HMS Inflexible (1907)

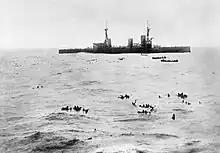
"Inflexible" recovering survivors from the "Gneisenau"

Spee turned to the south in the hope of disengaging while the British had their vision obscured, but only opened the range to before the British saw his course change. This was futile as the British battlecruisers gave chase at . Forty minutes later, the British opened fire again at . Eight minutes later, Spee turned again to the east to give battle; this time, his strategy was to close the range on the British ships so he could bring his secondary armament to bear. He was successful, and they were able to open fire at 15:00 at maximum elevation. On this course, the smoke bothered both sides, but multiple hits were made regardless. Those made by the Germans either failed to detonate or hit in some insignificant area. On the contrary, "Gneisenau" had her starboard engine room put out of action. Sturdee ordered his ships at 15:15 back across their own wakes to gain the windward advantage. Spee turned to the northwest, as if to attempt to cross the British T, but actually to bring "Scharnhorst"s undamaged starboard guns to bear as most of those on his port side were out of action. The British continued to hit "Scharnhorst" and "Gneisenau" regularly during this time and "Scharnhorst" ceased fire at 16:00 before capsizing at 16:17 with no survivors. "Gneisenau" had been slowed by earlier damage and was battered for another hour and a half by "Inflexible" and "Invincible" at ranges down to . Despite the damage her crew continued to fire back until she ceased firing at 16:47. Sturdee was ready to order 'Cease fire' at 17:15 when an ammunition hoist was freed up and she made her last shot. The British continued to pound her until 17:50, after her captain had given the order to scuttle her at 17:40. She slowly capsized at 18:00 and the British were able to rescue 176 men. She had fired 661 twelve-inch shells during the battle and had only been hit three times because she was often obscured by "Invincible"s smoke. Only one man was killed and five wounded aboard the battlecruisers during the battle.